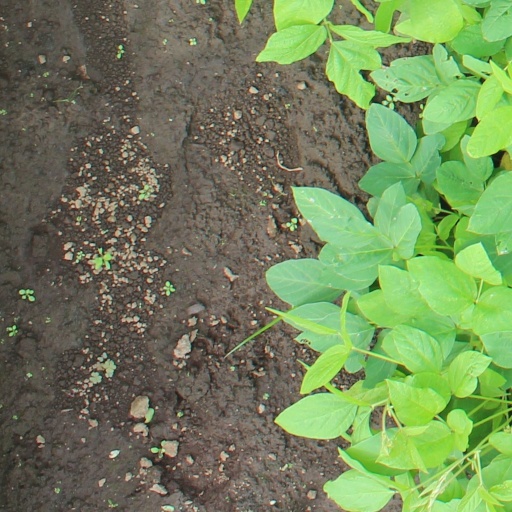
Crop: soybean